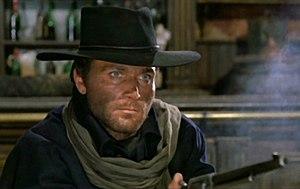
Django est un film italo-espagnol réalisé par Sergio Corbucci, sorti en 1966.
Francesco Sparanero, dit Franco Nero, est un acteur, réalisateur, producteur et scénariste italien, né le 23 novembre 1941 à San Prospero.